Huzoor Palace, Porbandar

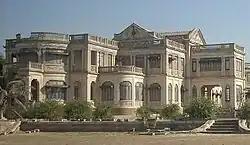
Huzoor Palace at Porbandar

The Huzoor Palace, also spelled Huzar Palace, is a palace in Porbandar, in the Indian state of Gujarat. It was built by Rana Natwarsinhji, who was the last Maharaja of the Princely State of Porbandar, in the early years of the 20th century, with clear European influences. The palace is now used by the successors of the Maharaja's family who reside in London.